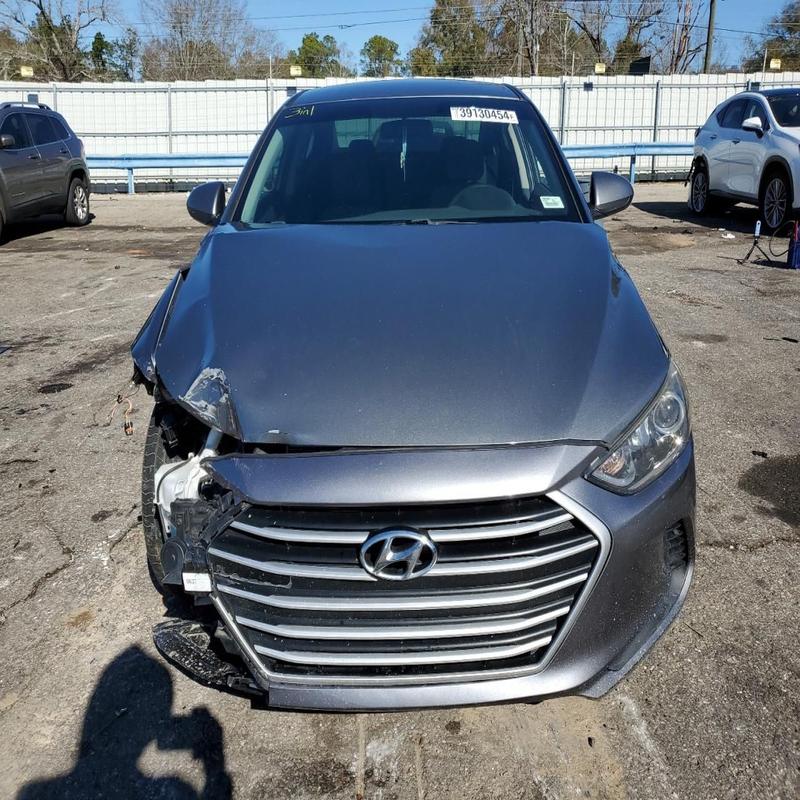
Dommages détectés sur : plaque d'immatriculation avant, feu avant droit, capot, aile avant droite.
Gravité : majeur